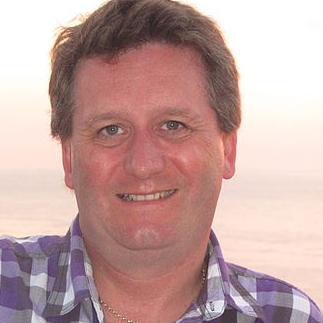
Age: 50